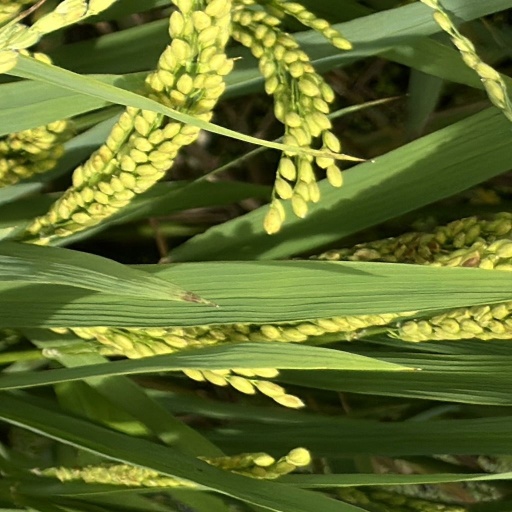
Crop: rice